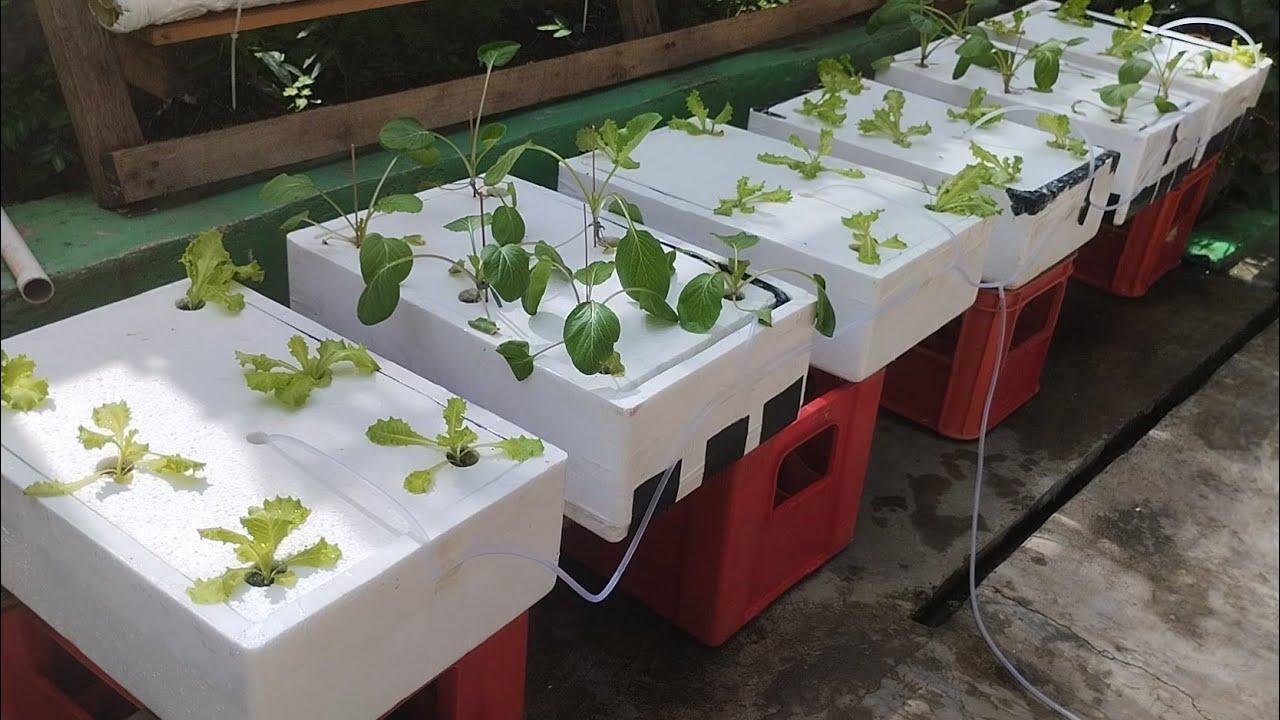
Mimea michanga inakua kwenye masanduku meupe ya plastiki. Masanduku haya yamewekwa juu ya makreti mekundu ya plastiki. Mfumo huu unaashiria kilimo cha hydroponic, ambapo mimea hukuzwa bila udongo.